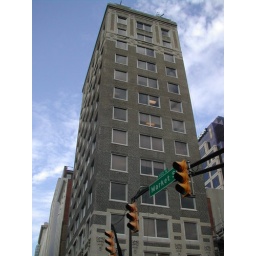
This is a picture of the home office in downtown Indy - 4th floor of the Inland Building!